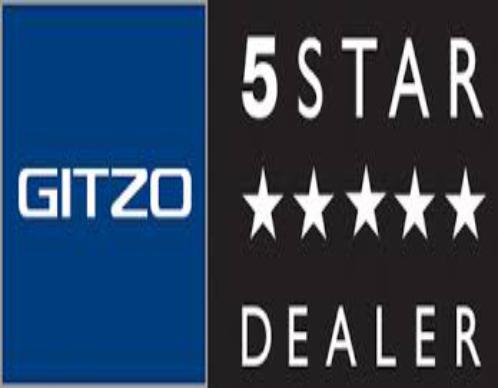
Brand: Gitzo
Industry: Electronic